Diana Millay

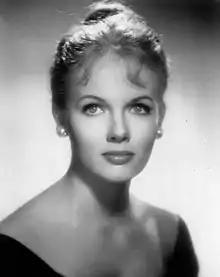
Millay in 1960

Diana Claire Millay (June 7, 1934 – January 8, 2021) was an American actress and writer. She primarily worked in television, guest starring in nearly 100 prime time shows, and played continuing roles on two daytime soap operas, "Dark Shadows" and "The Secret Storm".